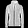
Label: Coat